Effects of climate change on livestock

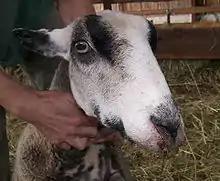
A sheep infected with bluetongue virus

Altogether, around 10% of "current" global pasture is expected to be threatened by water scarcity caused by climate change, as early as 2050. By 2100, 30% of the "current" combined crop and livestock areas would become climatically unsuitable under the warmest scenario SSP5-8.5, as opposed to 8% under the low-warming SSP1-2.6, although neither figure accounts for the potential shift of production to other areas. If of warming occurs by 2050, then 7–10% of the current livestock are predicted to be lost primarily due to insufficient feed supply, amounting to $10–13 billion in lost value.